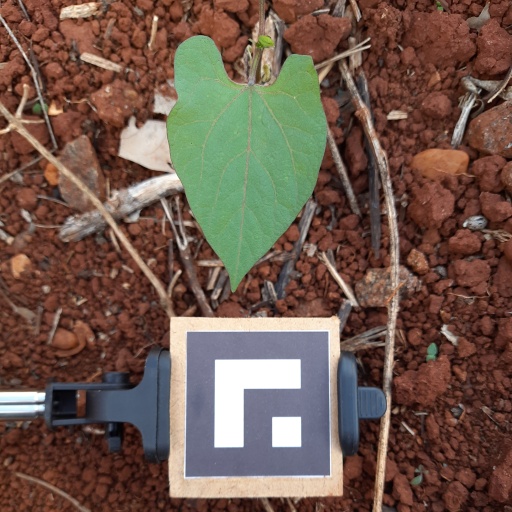
Observations: wavy surface, no eating holes, under shade